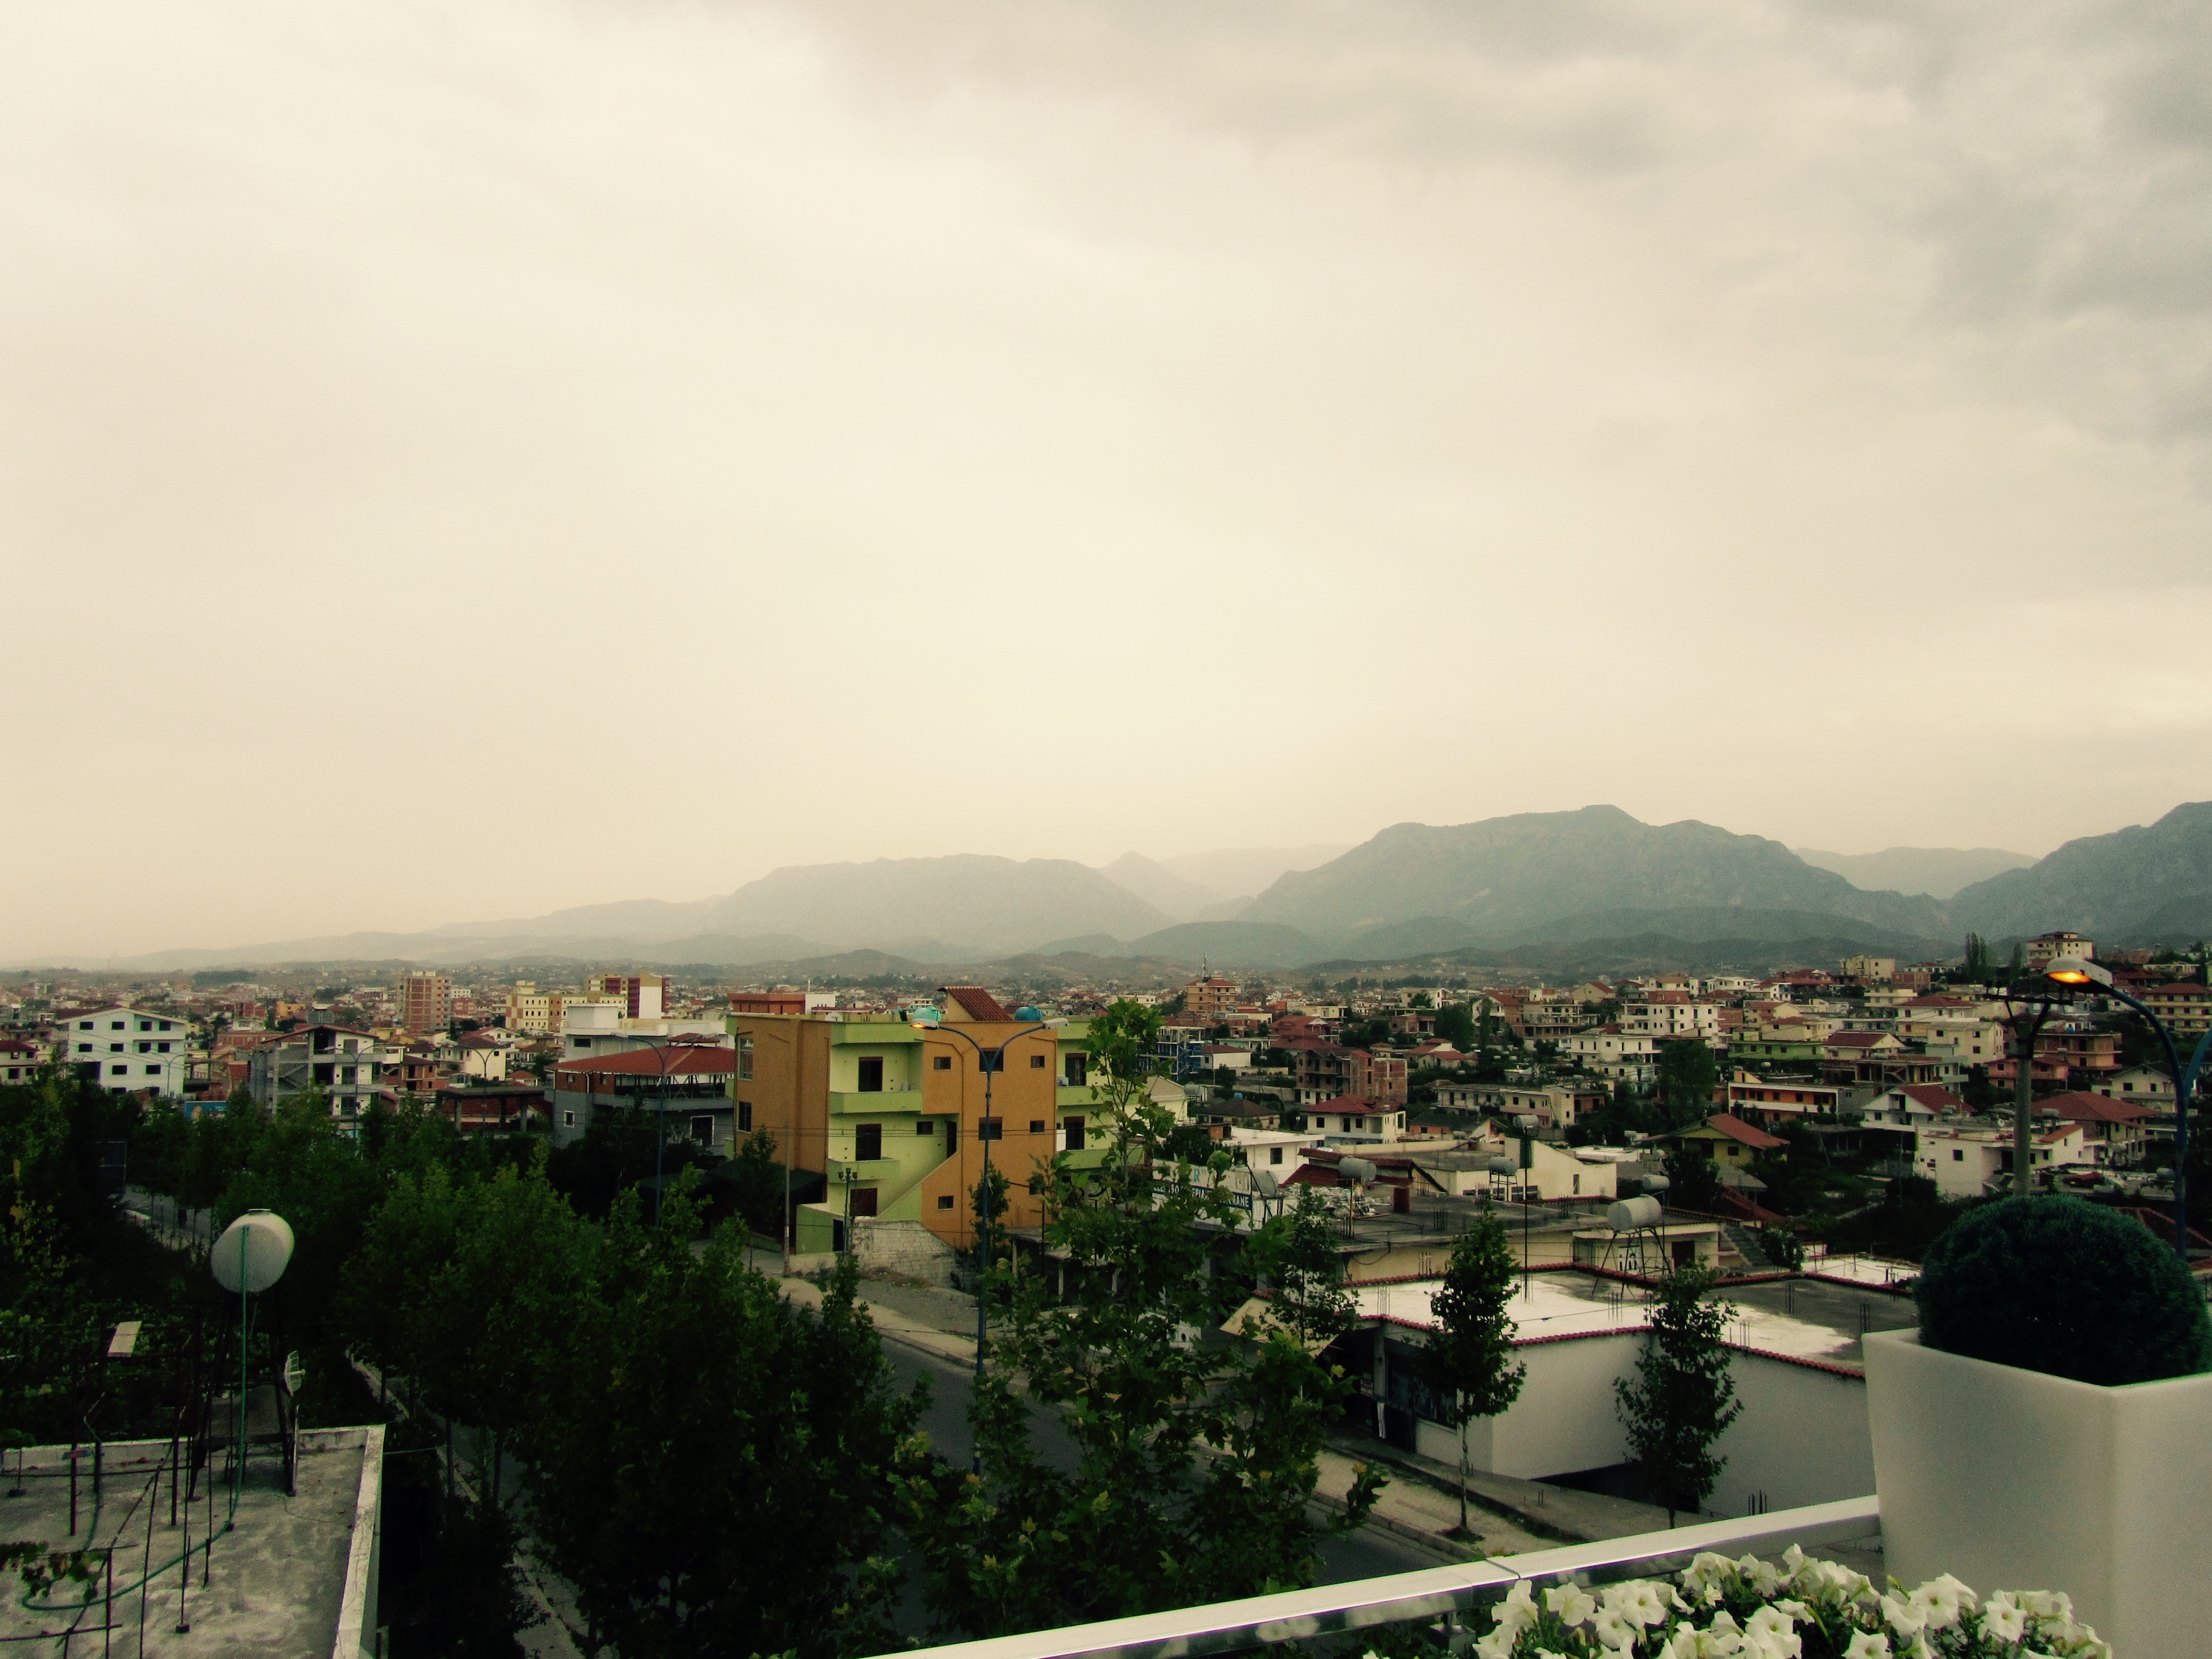
horizon, sky, skyline, morning, hill, town, city, cityscape, panorama, village, suburb, neighbourhood, residential area, human settlement